Ürümqi

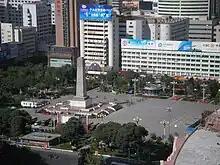
People's Square

Xinjiang Guanghui Industry Investment Group is the largest real estate enterprise and most powerful privately owned company in Xinjiang and is currently engaged in energy and automobiles. China CITIC Bank Mansion, headquarters of Guanghui, located in one of the CBDs in North Xinhua Road, is the tallest building in Ürümqi and Xinjiang; with a height of , it is also the tallest in Northwestern China and Central Asia. Zhongshan Road (Sun Yat-sen Road) has been one of the ten most famous commercial streets in China since 2005. Zhongshan Road has always been the hub of consumer electronics in the city, with the largest computer, mobile phone and consumer electronics market in Xinjiang, including Baihuacun, Cyber Digital Plaza and Fountain Plaza.